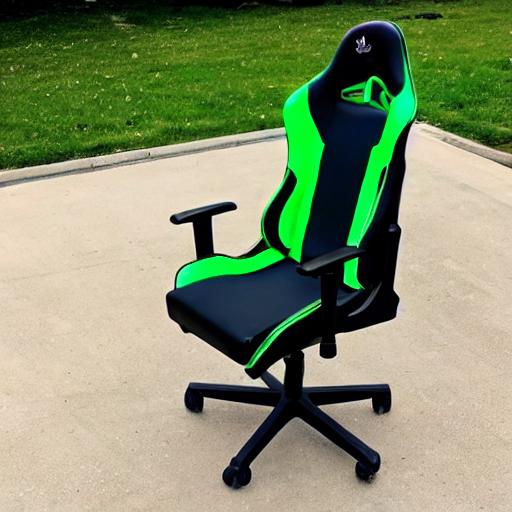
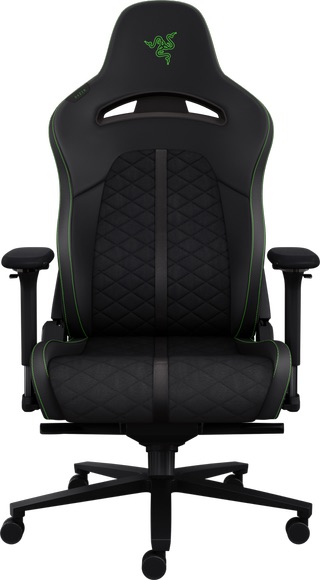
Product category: items_chair
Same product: no